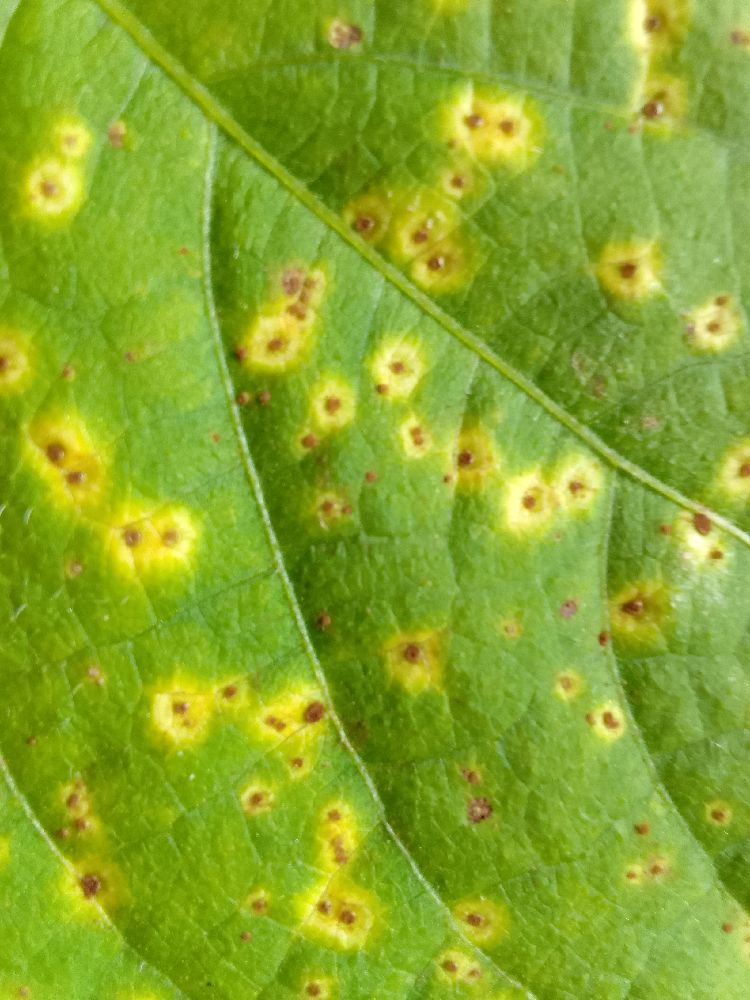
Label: rust